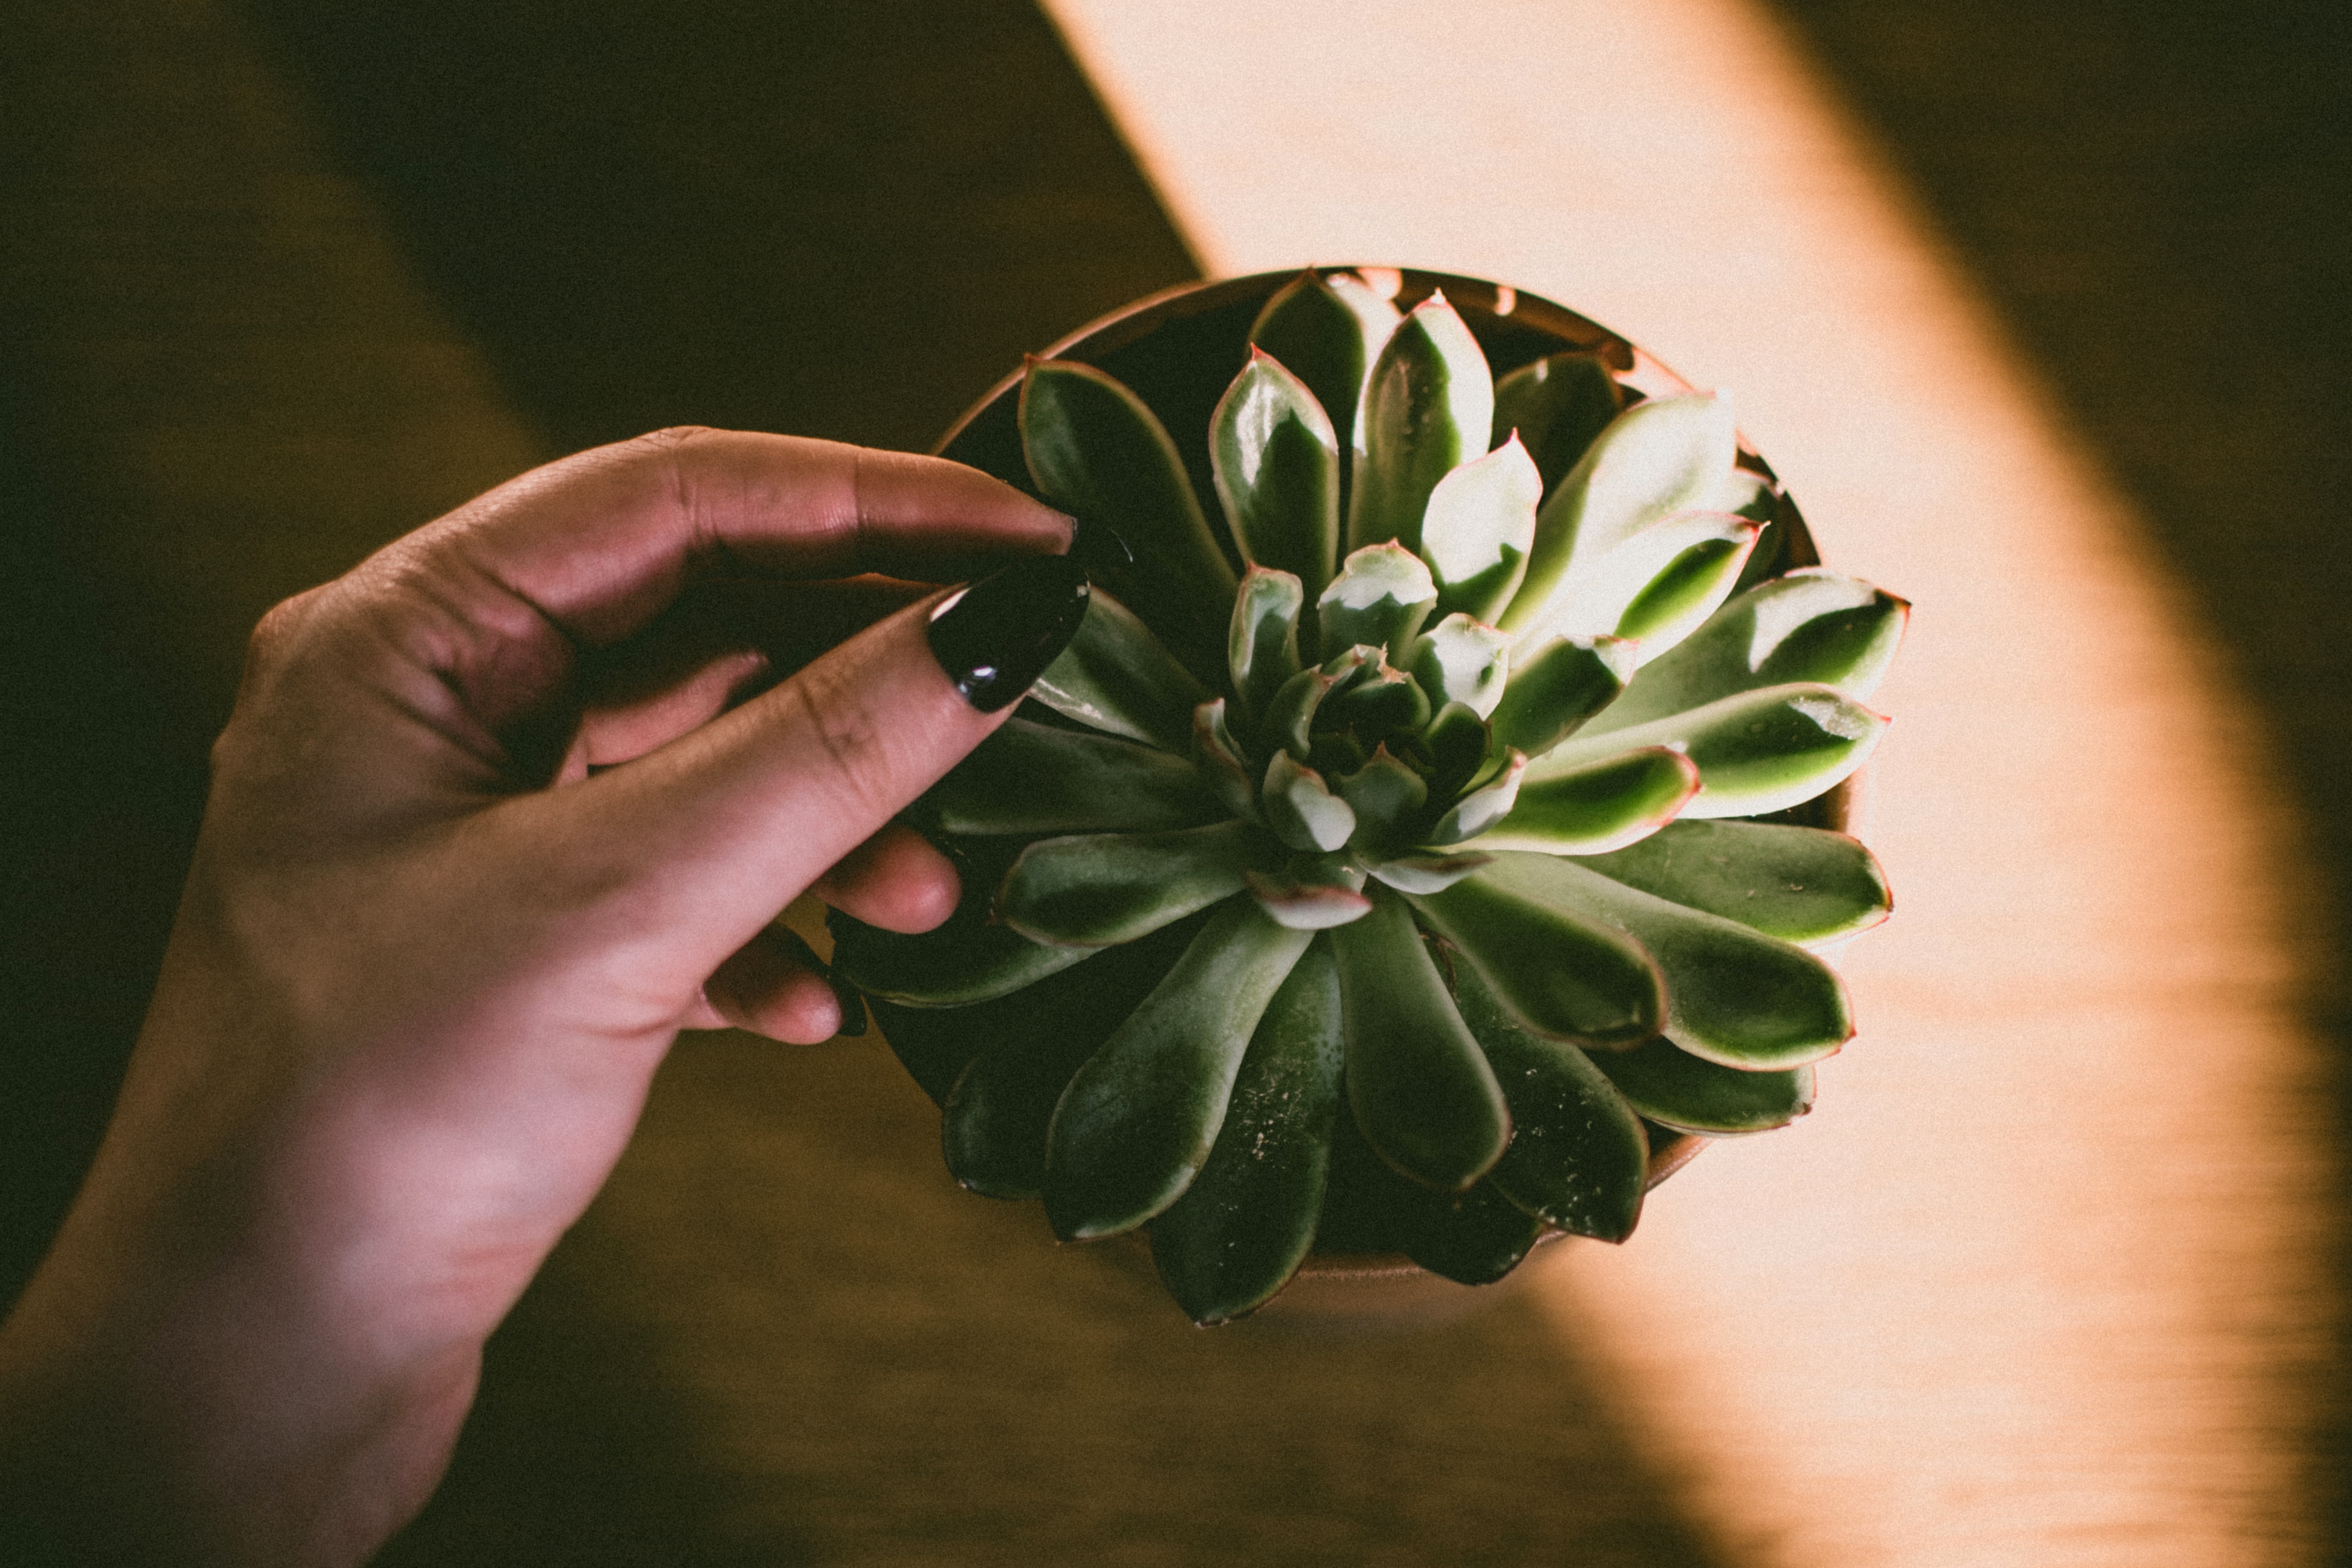
green, leaf, hand, plant, flower, botany, finger, houseplant, adaptation, photography, petal, nail, art